Question: Please indicate a possible affordance area of the jump_skateboard that can be used for standing on
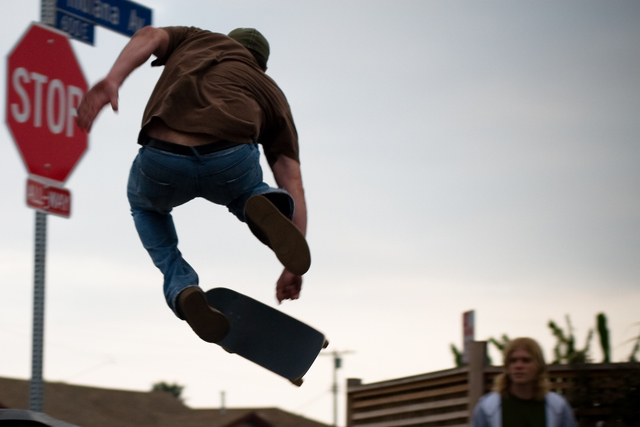
Answer: [171, 276.5, 324, 399.5]